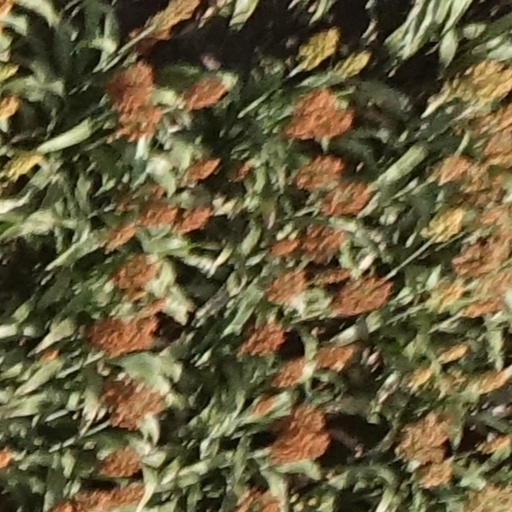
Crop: sorghum